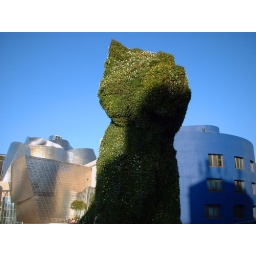
A cat made out of flowers and leaves in front of the Guggenheim in Bilbao, Spain.